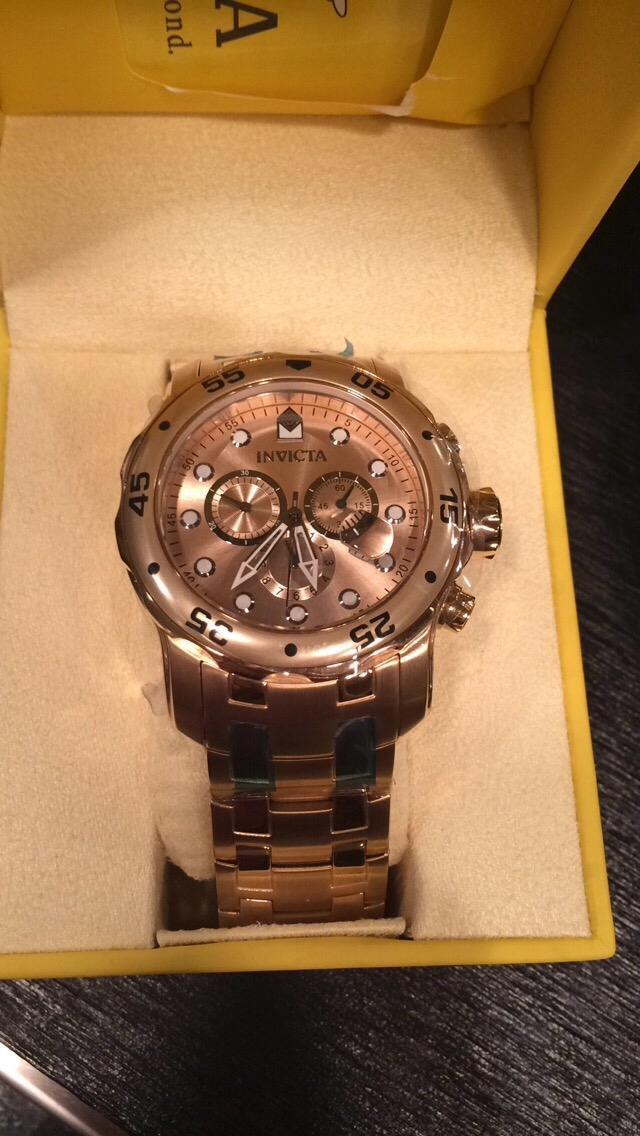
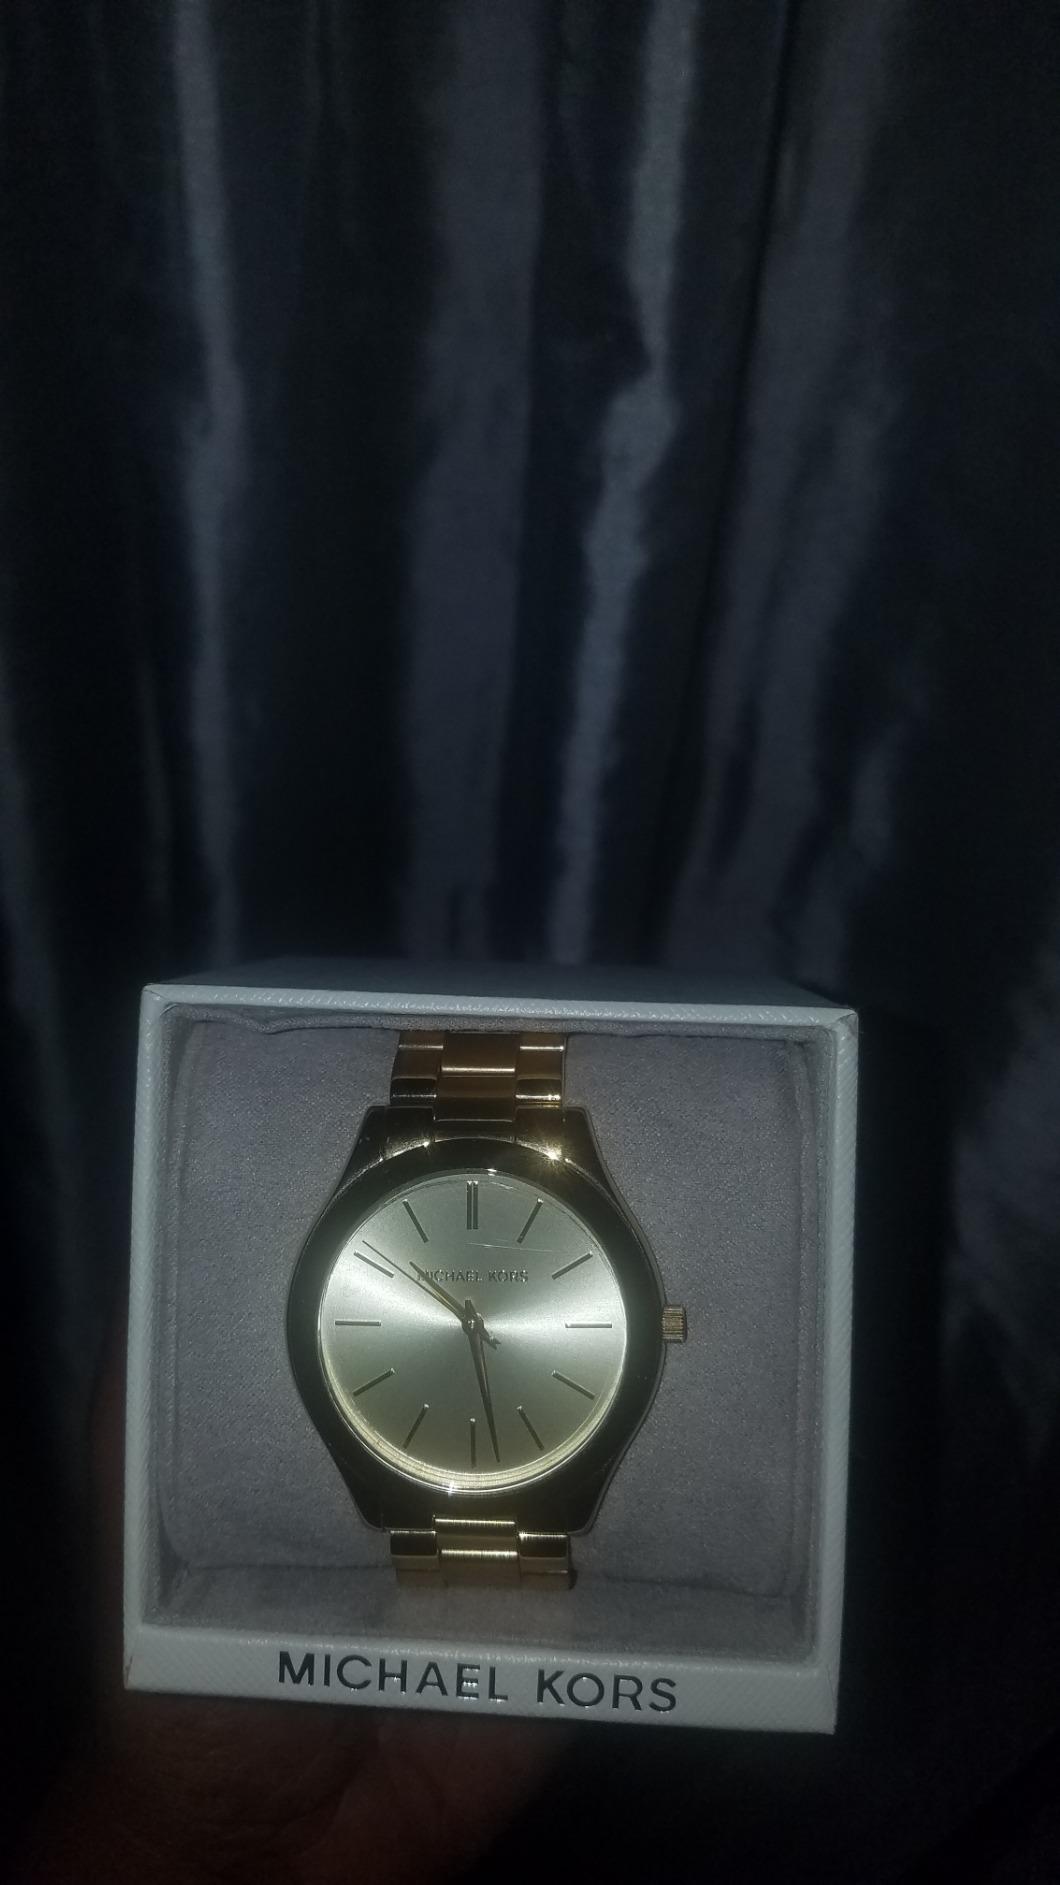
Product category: accessories_watch
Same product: no